Culture

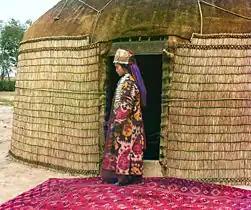
Turkmen woman, on a carpet at the entrance to a yurt, in traditional clothing. Sense of time is dependent on culture. A 1913 photo, but can be difficult to date for a viewer, due to the absence of cultural cues.

Cultures are externally affected via contact between societies, which may also produce—or inhibit—social shifts and changes in cultural practices. War or competition over resources may impact technological development or social dynamics. Additionally, cultural ideas may transfer from one society to another, through diffusion or acculturation. In diffusion, the form of something (though not necessarily its meaning) moves from one culture to another. For example, Western restaurant chains and culinary brands sparked curiosity and fascination to the Chinese as China opened its economy to international trade in the late 20th-century. "Stimulus diffusion" (the sharing of ideas) refers to an element of one culture leading to an invention or propagation in another. "Direct borrowing", on the other hand, tends to refer to technological or tangible diffusion from one culture to another. Diffusion of innovations theory presents a research-based model of why and when individuals and cultures adopt new ideas, practices, and products.